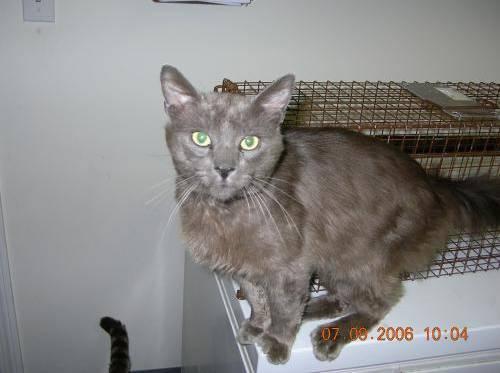
cat